Čikola

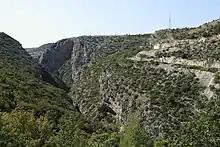
The Čikola canyons

Čikola is in length, from Mirlović Polje to Krka at Nos Kalik, while its headwater Vrba that rises near Muć would add up to a combined length of about .